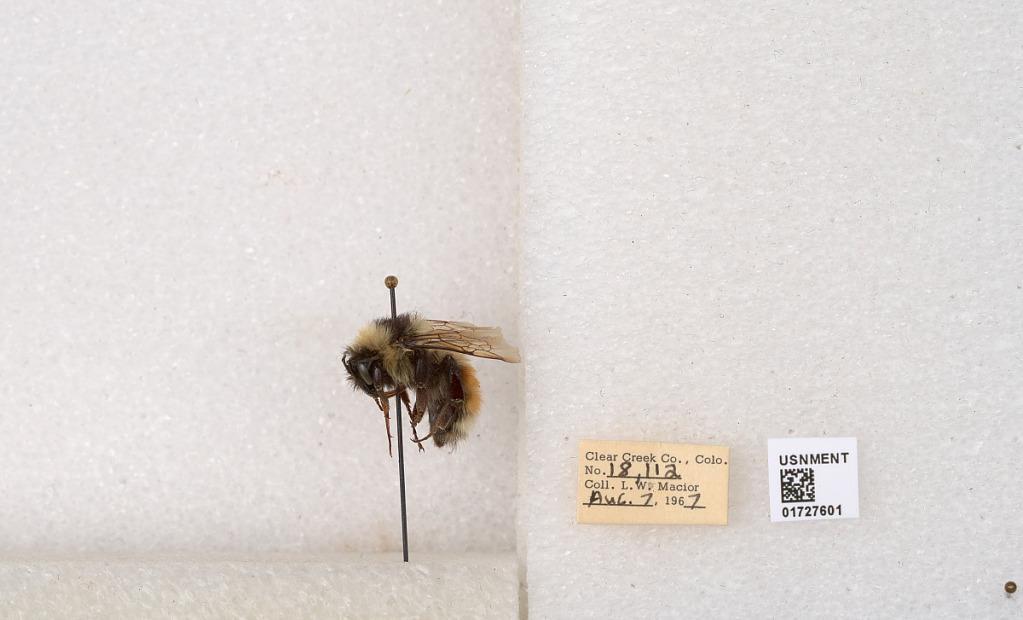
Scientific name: Bombus (Pyrobombus) sylvicola Kirby
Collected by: L. Macior
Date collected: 1967-8-7
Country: United States
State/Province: Colorado
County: Clear Creek
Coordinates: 39.6891, -105.644